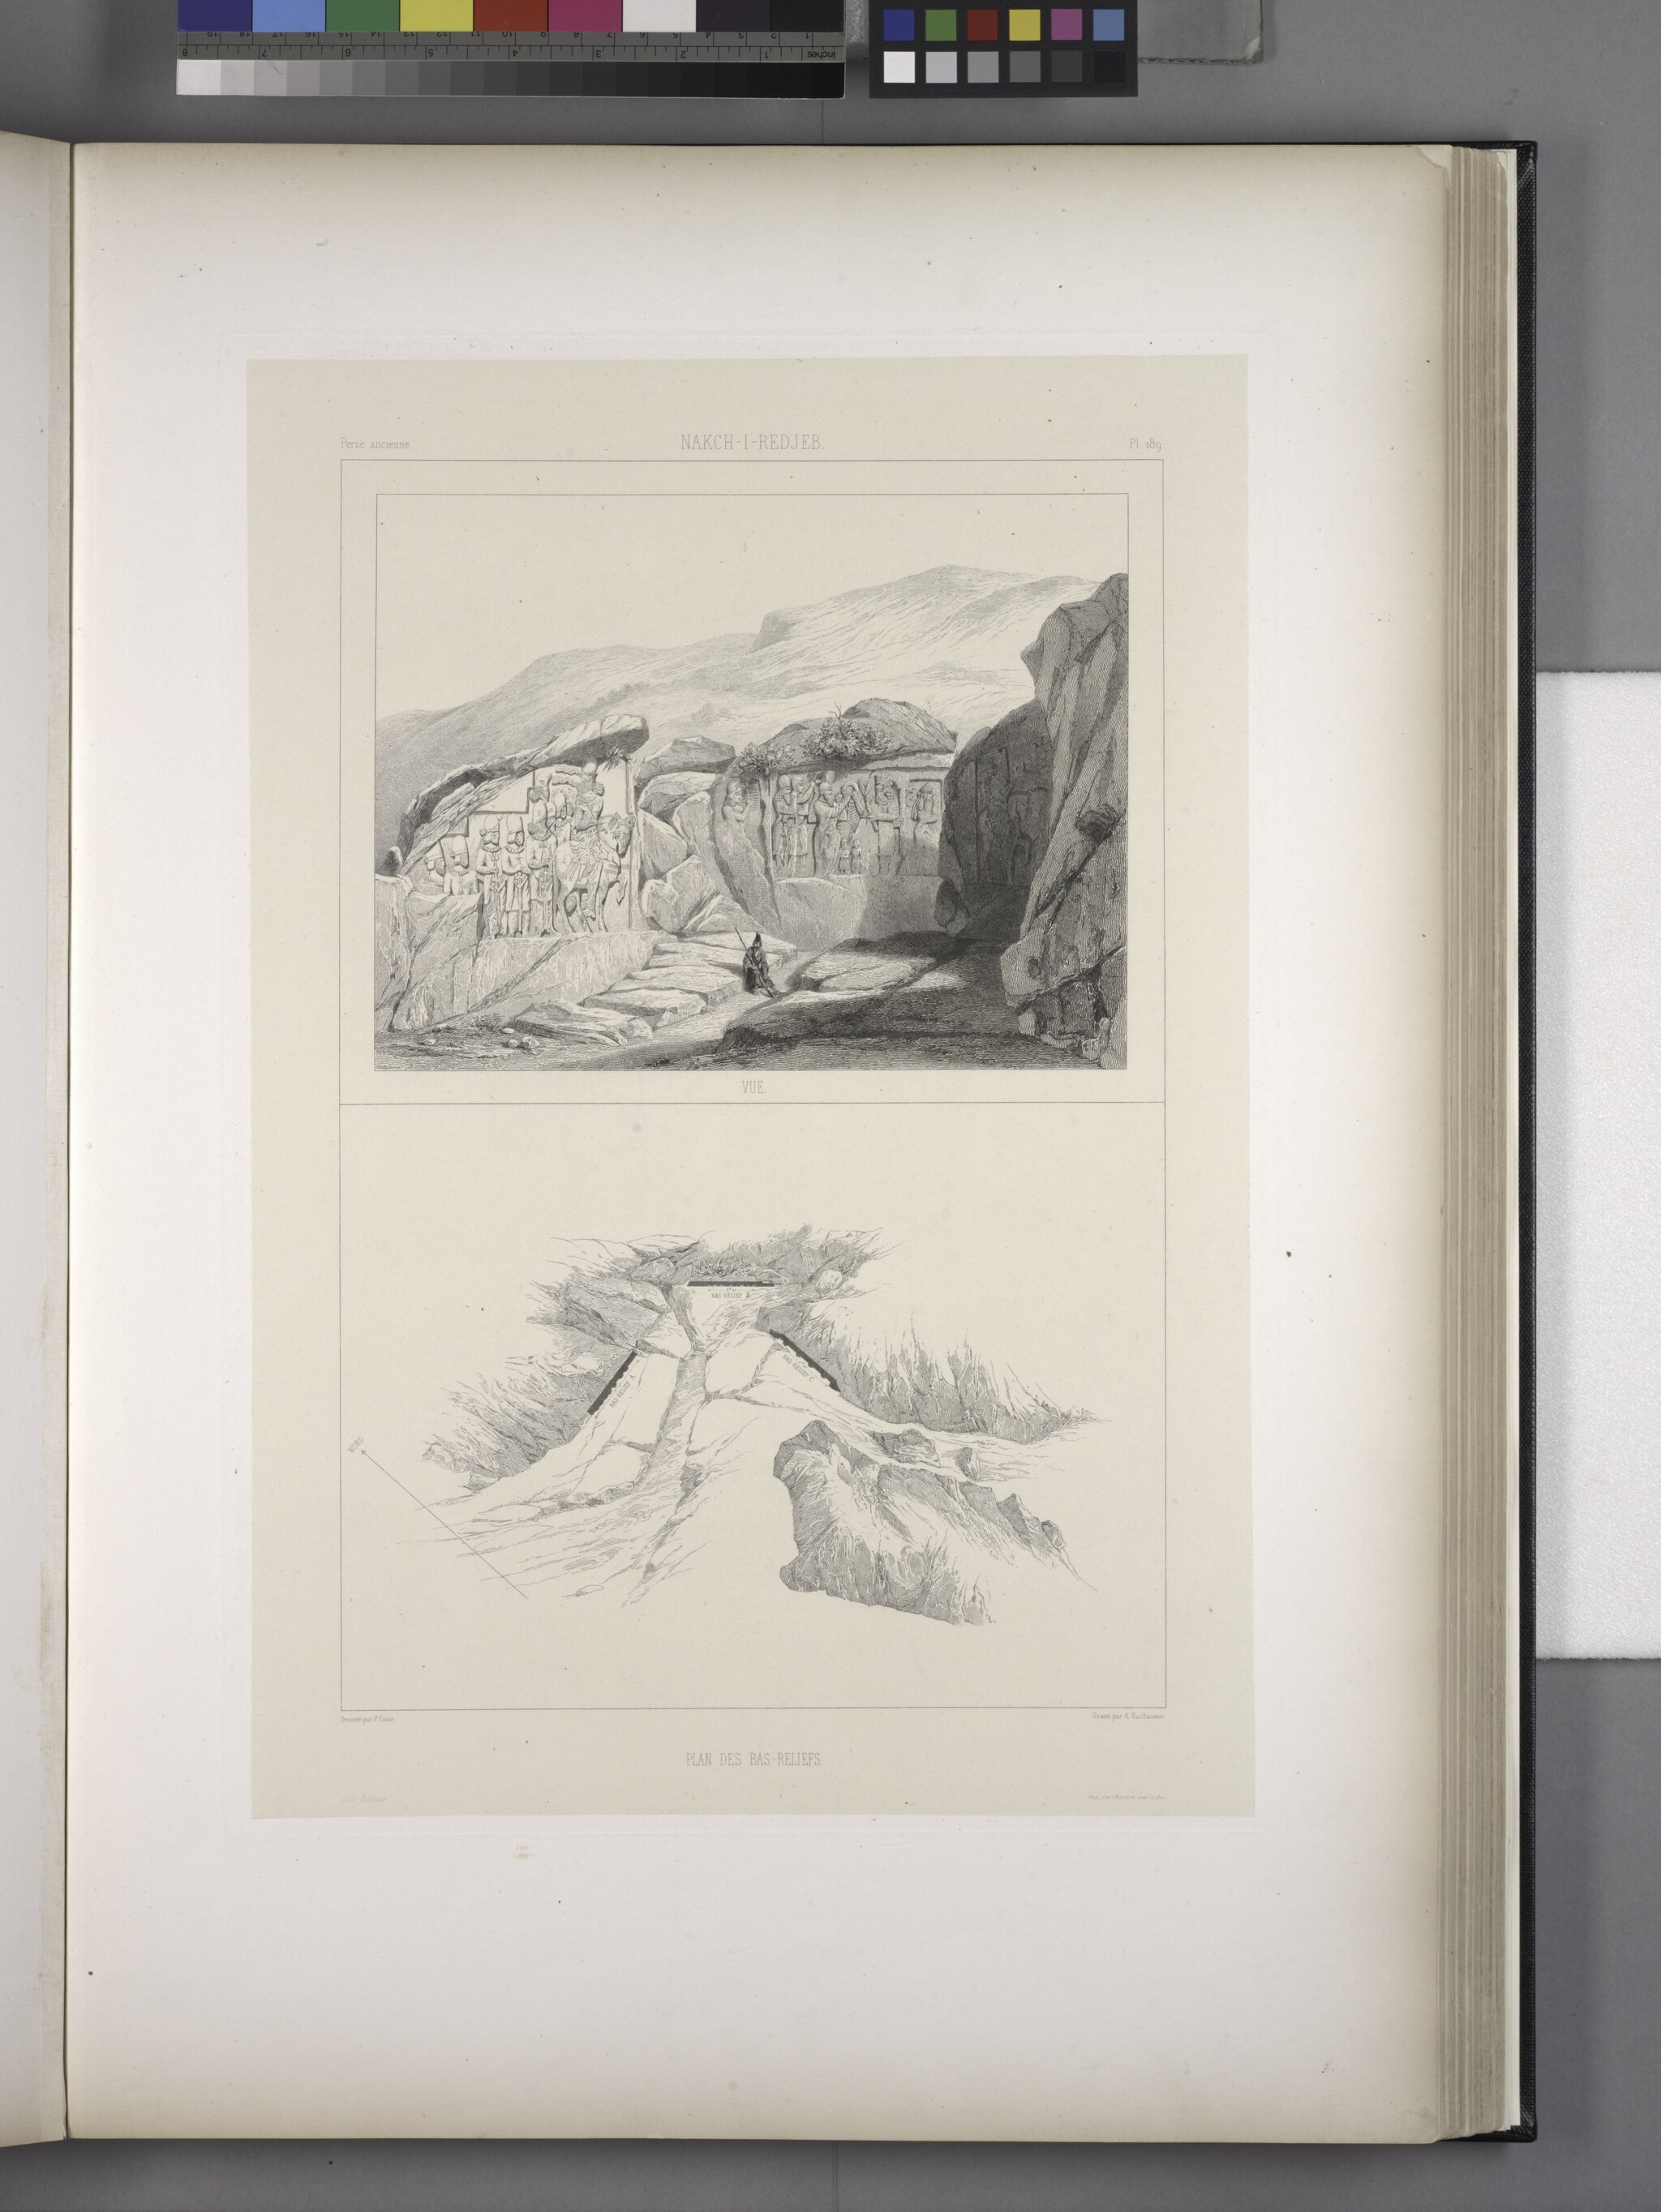
Title: Nakch-i-Redjeb. Vue; Plan des bas-reliefs (NYPL b12482496-1542905)
Description: Nakch-i-Redjeb. Vue; Plan des bas-reliefs
Date: 1851
Categories: Naqsh-e Rajab, Images uploaded by Fæ, PD-old-100-expired, PD-scan (PD-old-auto-expired), Images from the New York Public Library, CC-PD-Mark, Media needing category review as of 27 October 2016, Voyage en Perse, PD-old missing SDC copyright status